History of the Huns

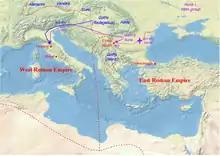
Campaigns of Uldin

Uldin, the first Hun identified by name in contemporary sources, is identified as the leader of the Huns in Muntenia (modern Romania east of the Olt River) in 400. It is unclear how much territory or how many tribes of Huns Uldin actually controlled, although he clearly controlled parts of Hungary as well as Muntenia. The Romans referred to him as a "regulus" (sub-king): he himself boasted of immense power.